Oakwood Avenue Presbyterian Church

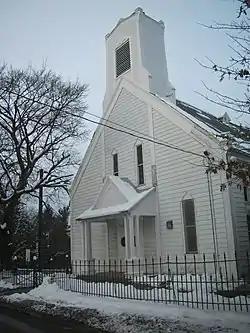
Oakwood Avenue Presbyterian Church, January 2011

Oakwood Avenue Presbyterian Church is a historic Presbyterian church located at Troy, Rensselaer County, New York. It was built in 1868, and is a two-story, three bay by five bay, rectangular frame building. It has a gable roof topped by belfry. An education wing was added in 1957.